Water privatization in Albania

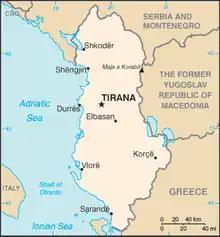
Map of Albania showing three provincial cities - Elbasan, Durrës and Sarandë - out of six whose water supply has been privatized in 2002–03.

The reform strategy for the urban water and sanitation sector included three main elements: decentralization, private sector participation and increased cost recovery. The reforms were decided and implemented by governments under socialist Prime Ministers that ruled from 1997 to 2005. The reform process was supported by German development cooperation and the World Bank with financing and technical assistance. The government also decided that 6 companies would enter into public-private partnerships with foreign companies through 3 contracts. Water privatization thus never covered more than a fifth of the country’s population. The water supply for the capital Tirana was not privatized.